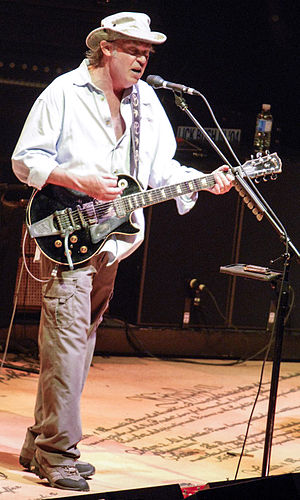
Neil Young
Neil Young ved en koncert med Crosby, Stills, Nash and Young nær Ottawa, Canada.
Neil Percival Young, der optræder under navnet Neil Young, er en canadisk sanger og sangskriver, der anses for en af de mest respekterede og indflydelsesrige musikere i sin generation.